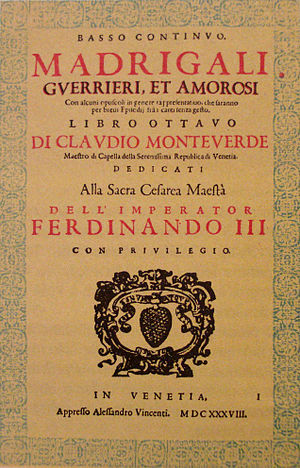
Madrigal
Omslag til musikken til en madrigal
En madrigal er et flerstemmigt vokalstykke på italiensk, engelsk, tysk eller fransk med verdsligt indhold. Der findes to slags madrigaler, der kun har lidt tilfælles udover navnet: Trecento-madrigalen fra det 14. århundrede og madrigalen fra det 16. og 17. århundrede.